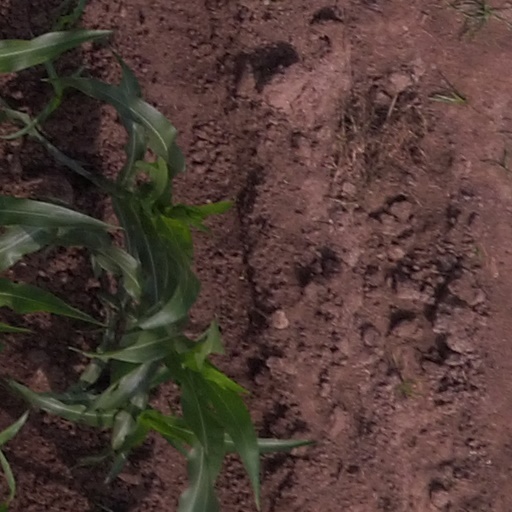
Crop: maize; corn